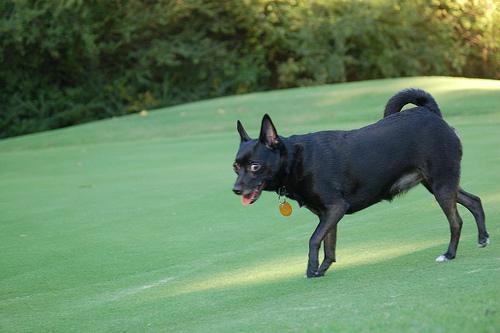
schipperke